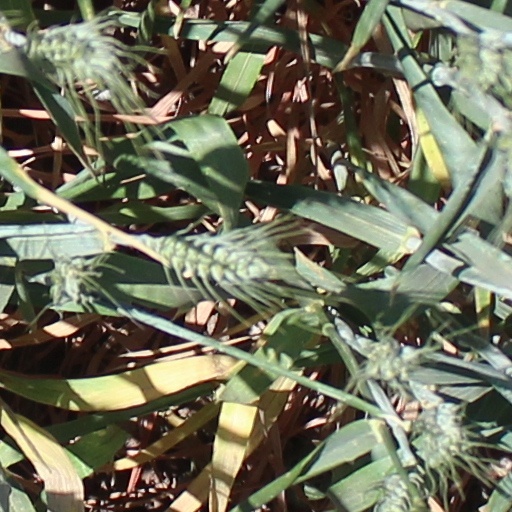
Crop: wheat